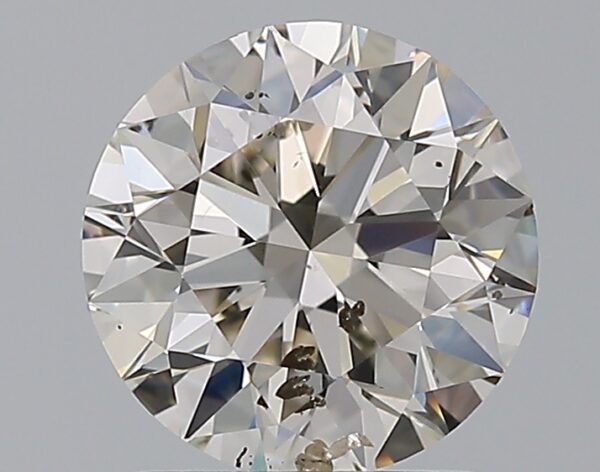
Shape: round
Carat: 1.7
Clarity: SI2
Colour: K
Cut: EX
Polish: EX
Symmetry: EX
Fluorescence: N
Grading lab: GIA
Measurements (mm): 7.58 x 7.63 x 4.75